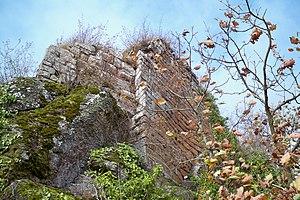
vue des ruines du château de Hohenstein, à Oberhaslach
Cet article recense une partie des monuments historiques du Bas-Rhin, en France.
Le château de Hohenstein est situé sur les hauteurs de la route qui mène d'Oberhaslach à Wangenbourg, non loin du château du Nideck, en région Grand Est.
Oberhaslach est une commune française située dans le département du Bas-Rhin, en région Grand Est.